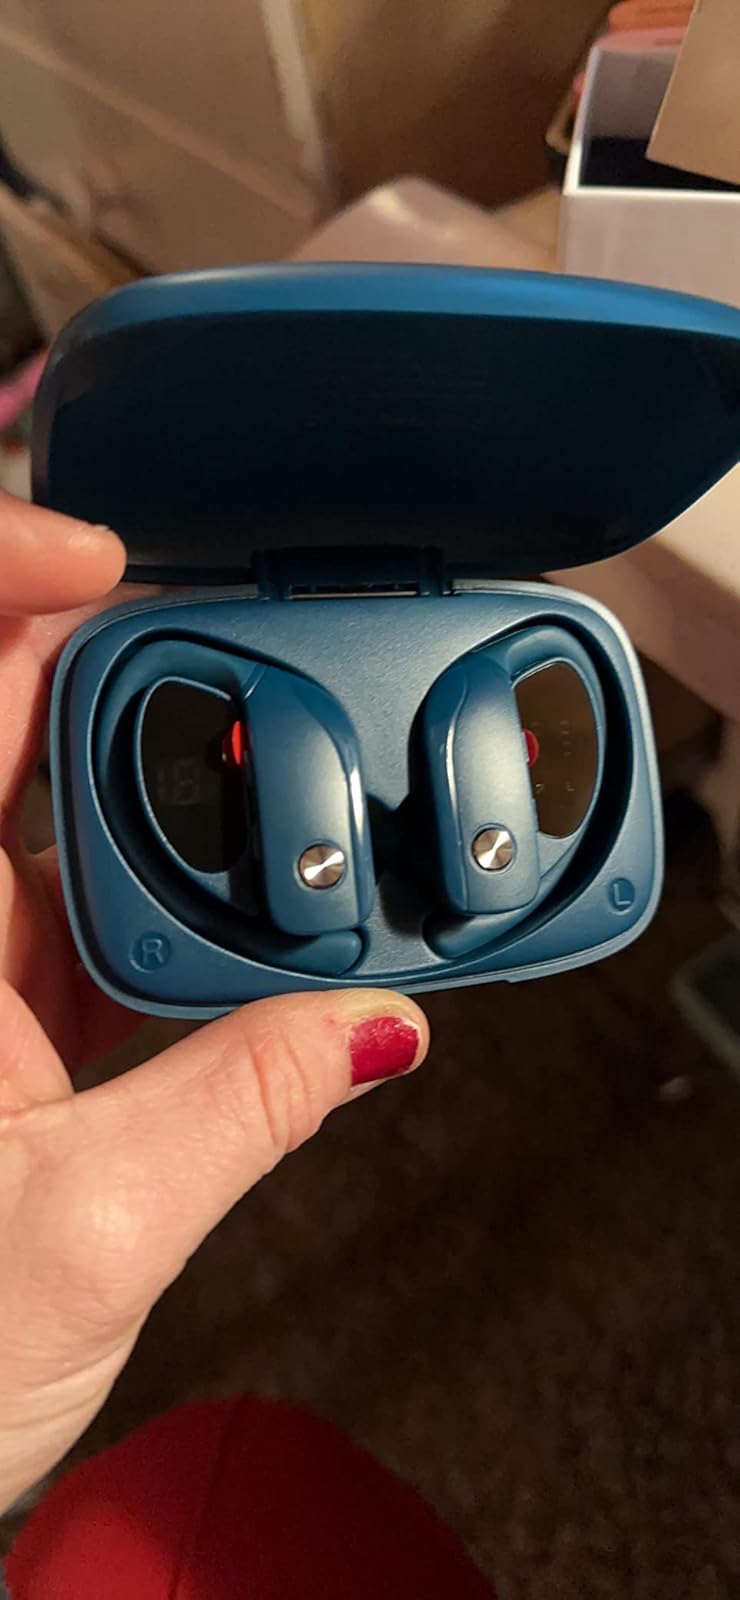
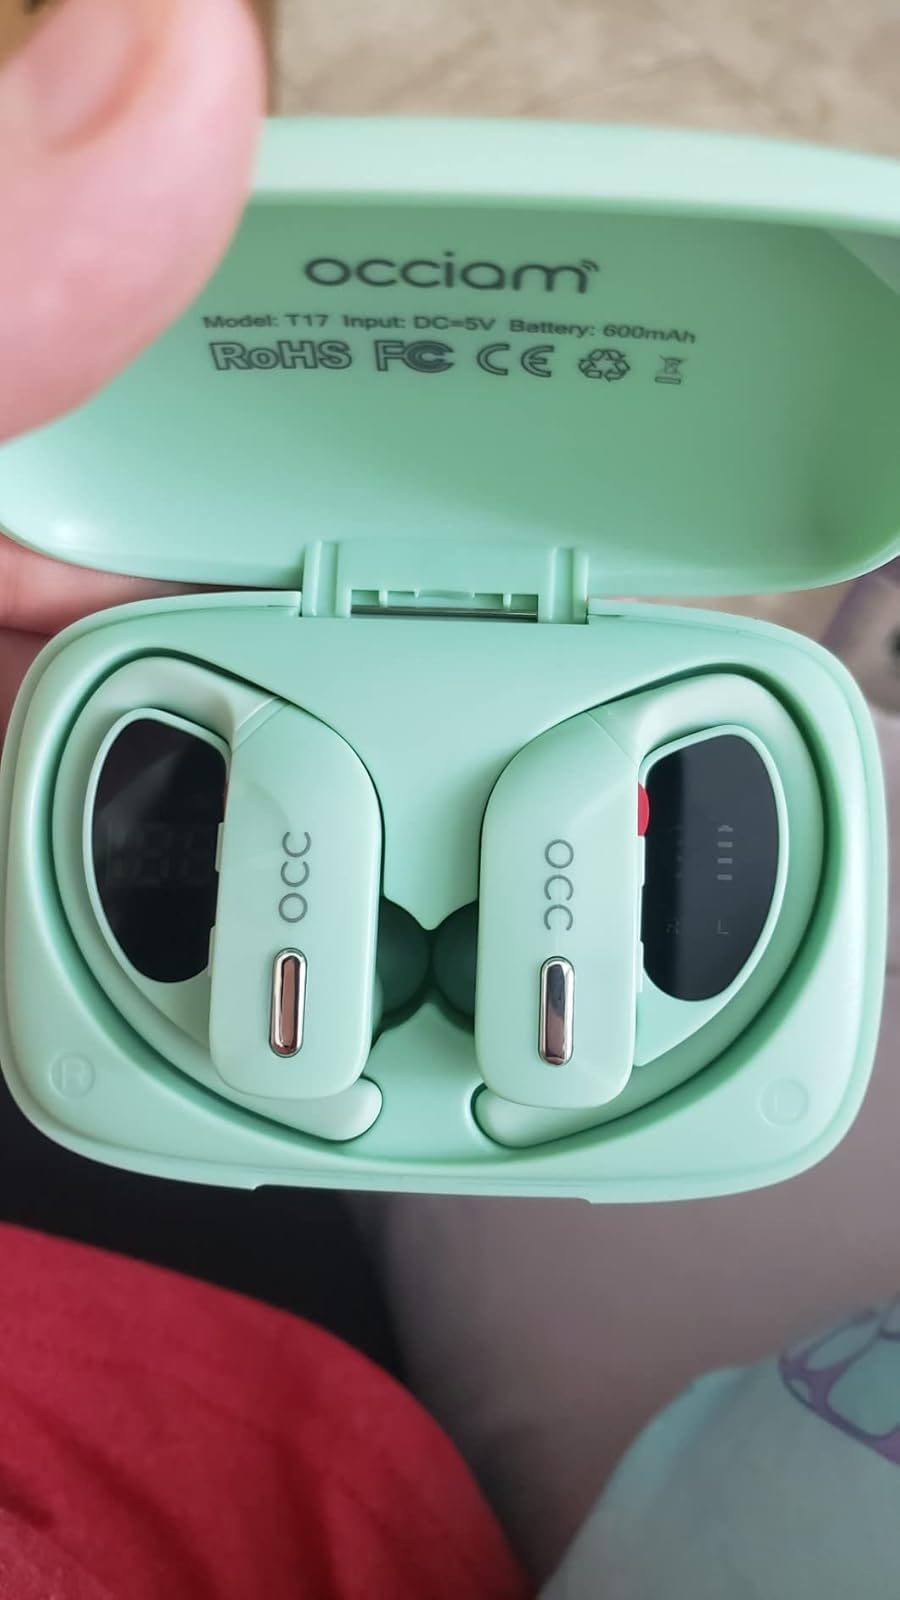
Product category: earbuds
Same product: no